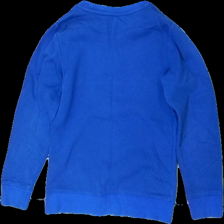
View: back
Type: Sweater
Category: Children
Brand: H&M
Colors: Blue, White, Green, Multicolor
Material: 80% cotton, 20% polyester
Cut: Regular, C-collar
Size: 122
Season: All
Price range: <50
Recommended usage: Export
Comment: washed out